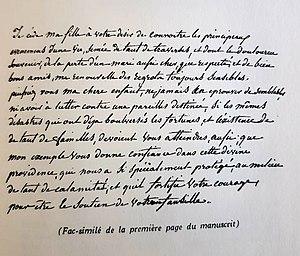
Fac similé mémoires de Rose Esther
François Ignace Carpentier, comte de Changy, né en 1753 et mort en 1812, est un officier royaliste français.